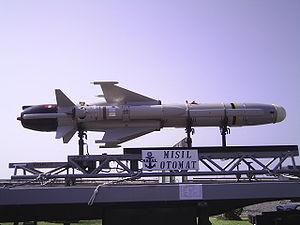
L'Otomat et le Milas sont des missiles franco-italiens anti-navires subsoniques à longue portée.
L'Otomat et le Milas sont des missiles franco-italiens anti-navires subsoniques à longue portée.